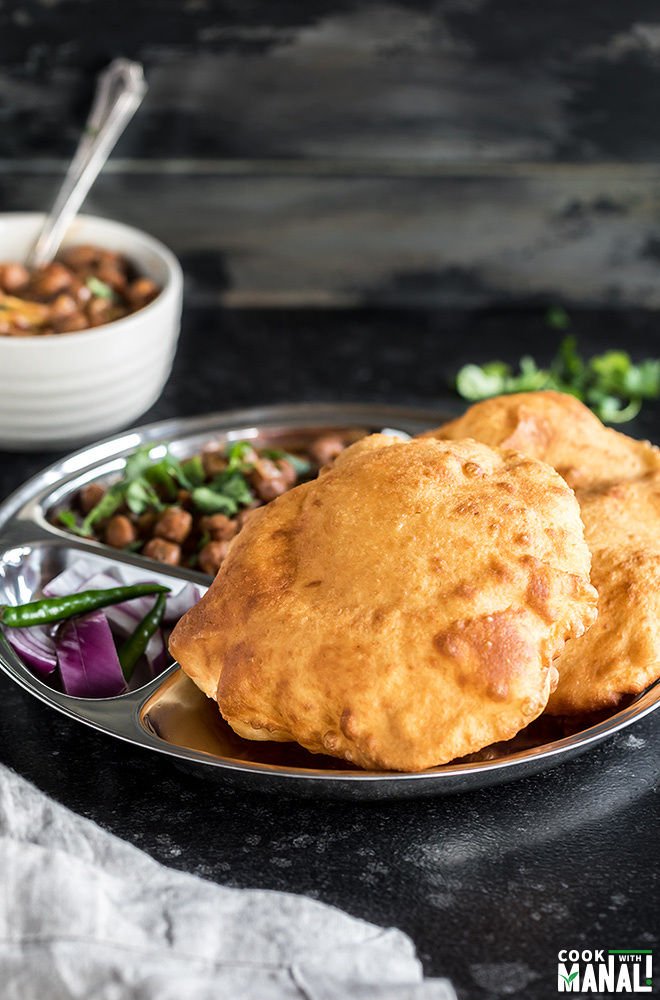
Dish: chole_bhature